Answer in natural language. Which point is closer to the camera taking this photo, point A  or point B? Choose between the following options: B or A
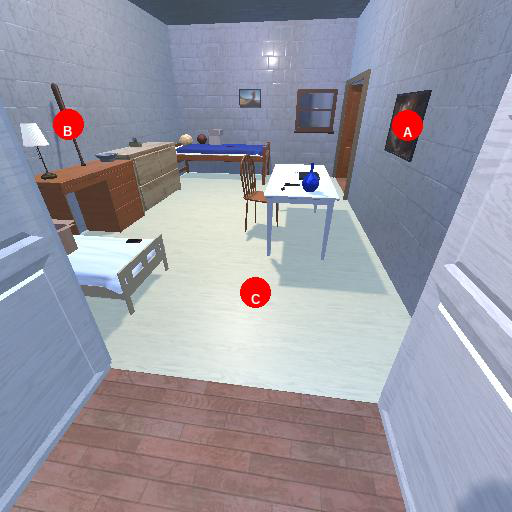
<answer>A</answer>